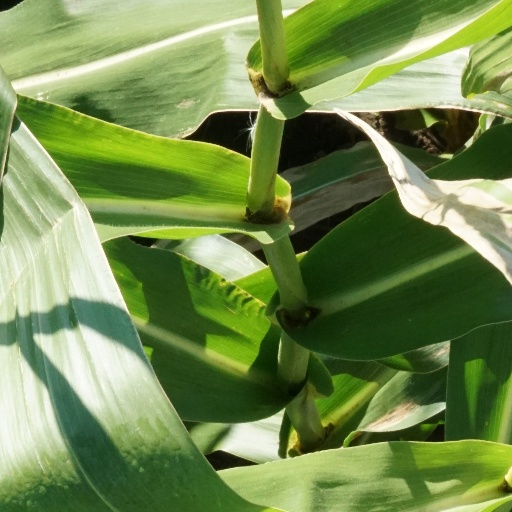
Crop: maize; corn